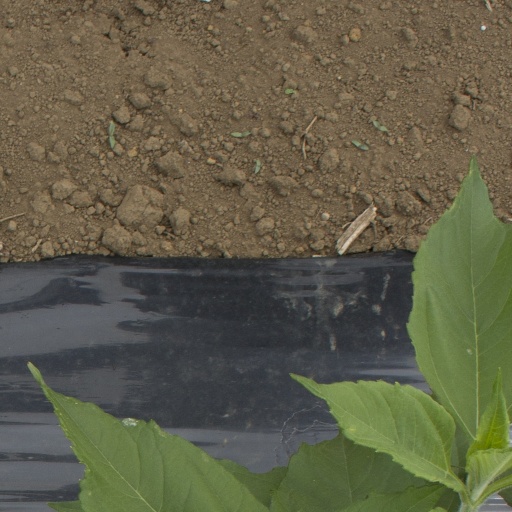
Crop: Jerusalem artichoke